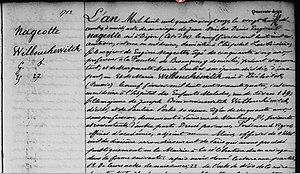
1891.12.28 - Paris 10 - Acte de mariage Nageotte-Wilbouchewitch
Marie Nageotte-Wilbouchewitch, née le 9 février 1864 à Białystok à l'époque, en Pologne depuis 1919 et morte le 30 mai 1941 à Paris, est la première femme à avoir terminé l'internat de médecine.